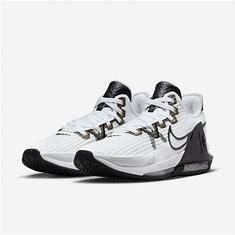
Brand: Nike
Model: Lebron Witness 6